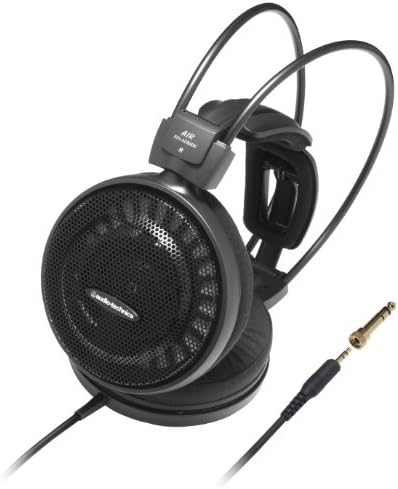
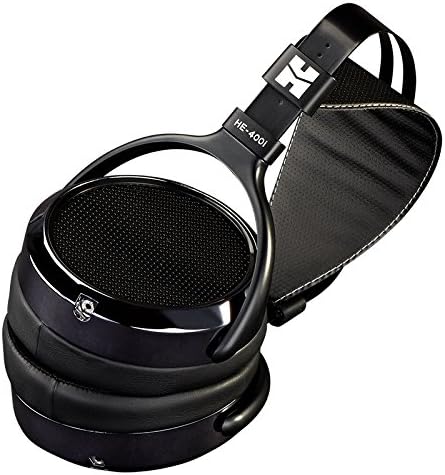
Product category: headphones
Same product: no